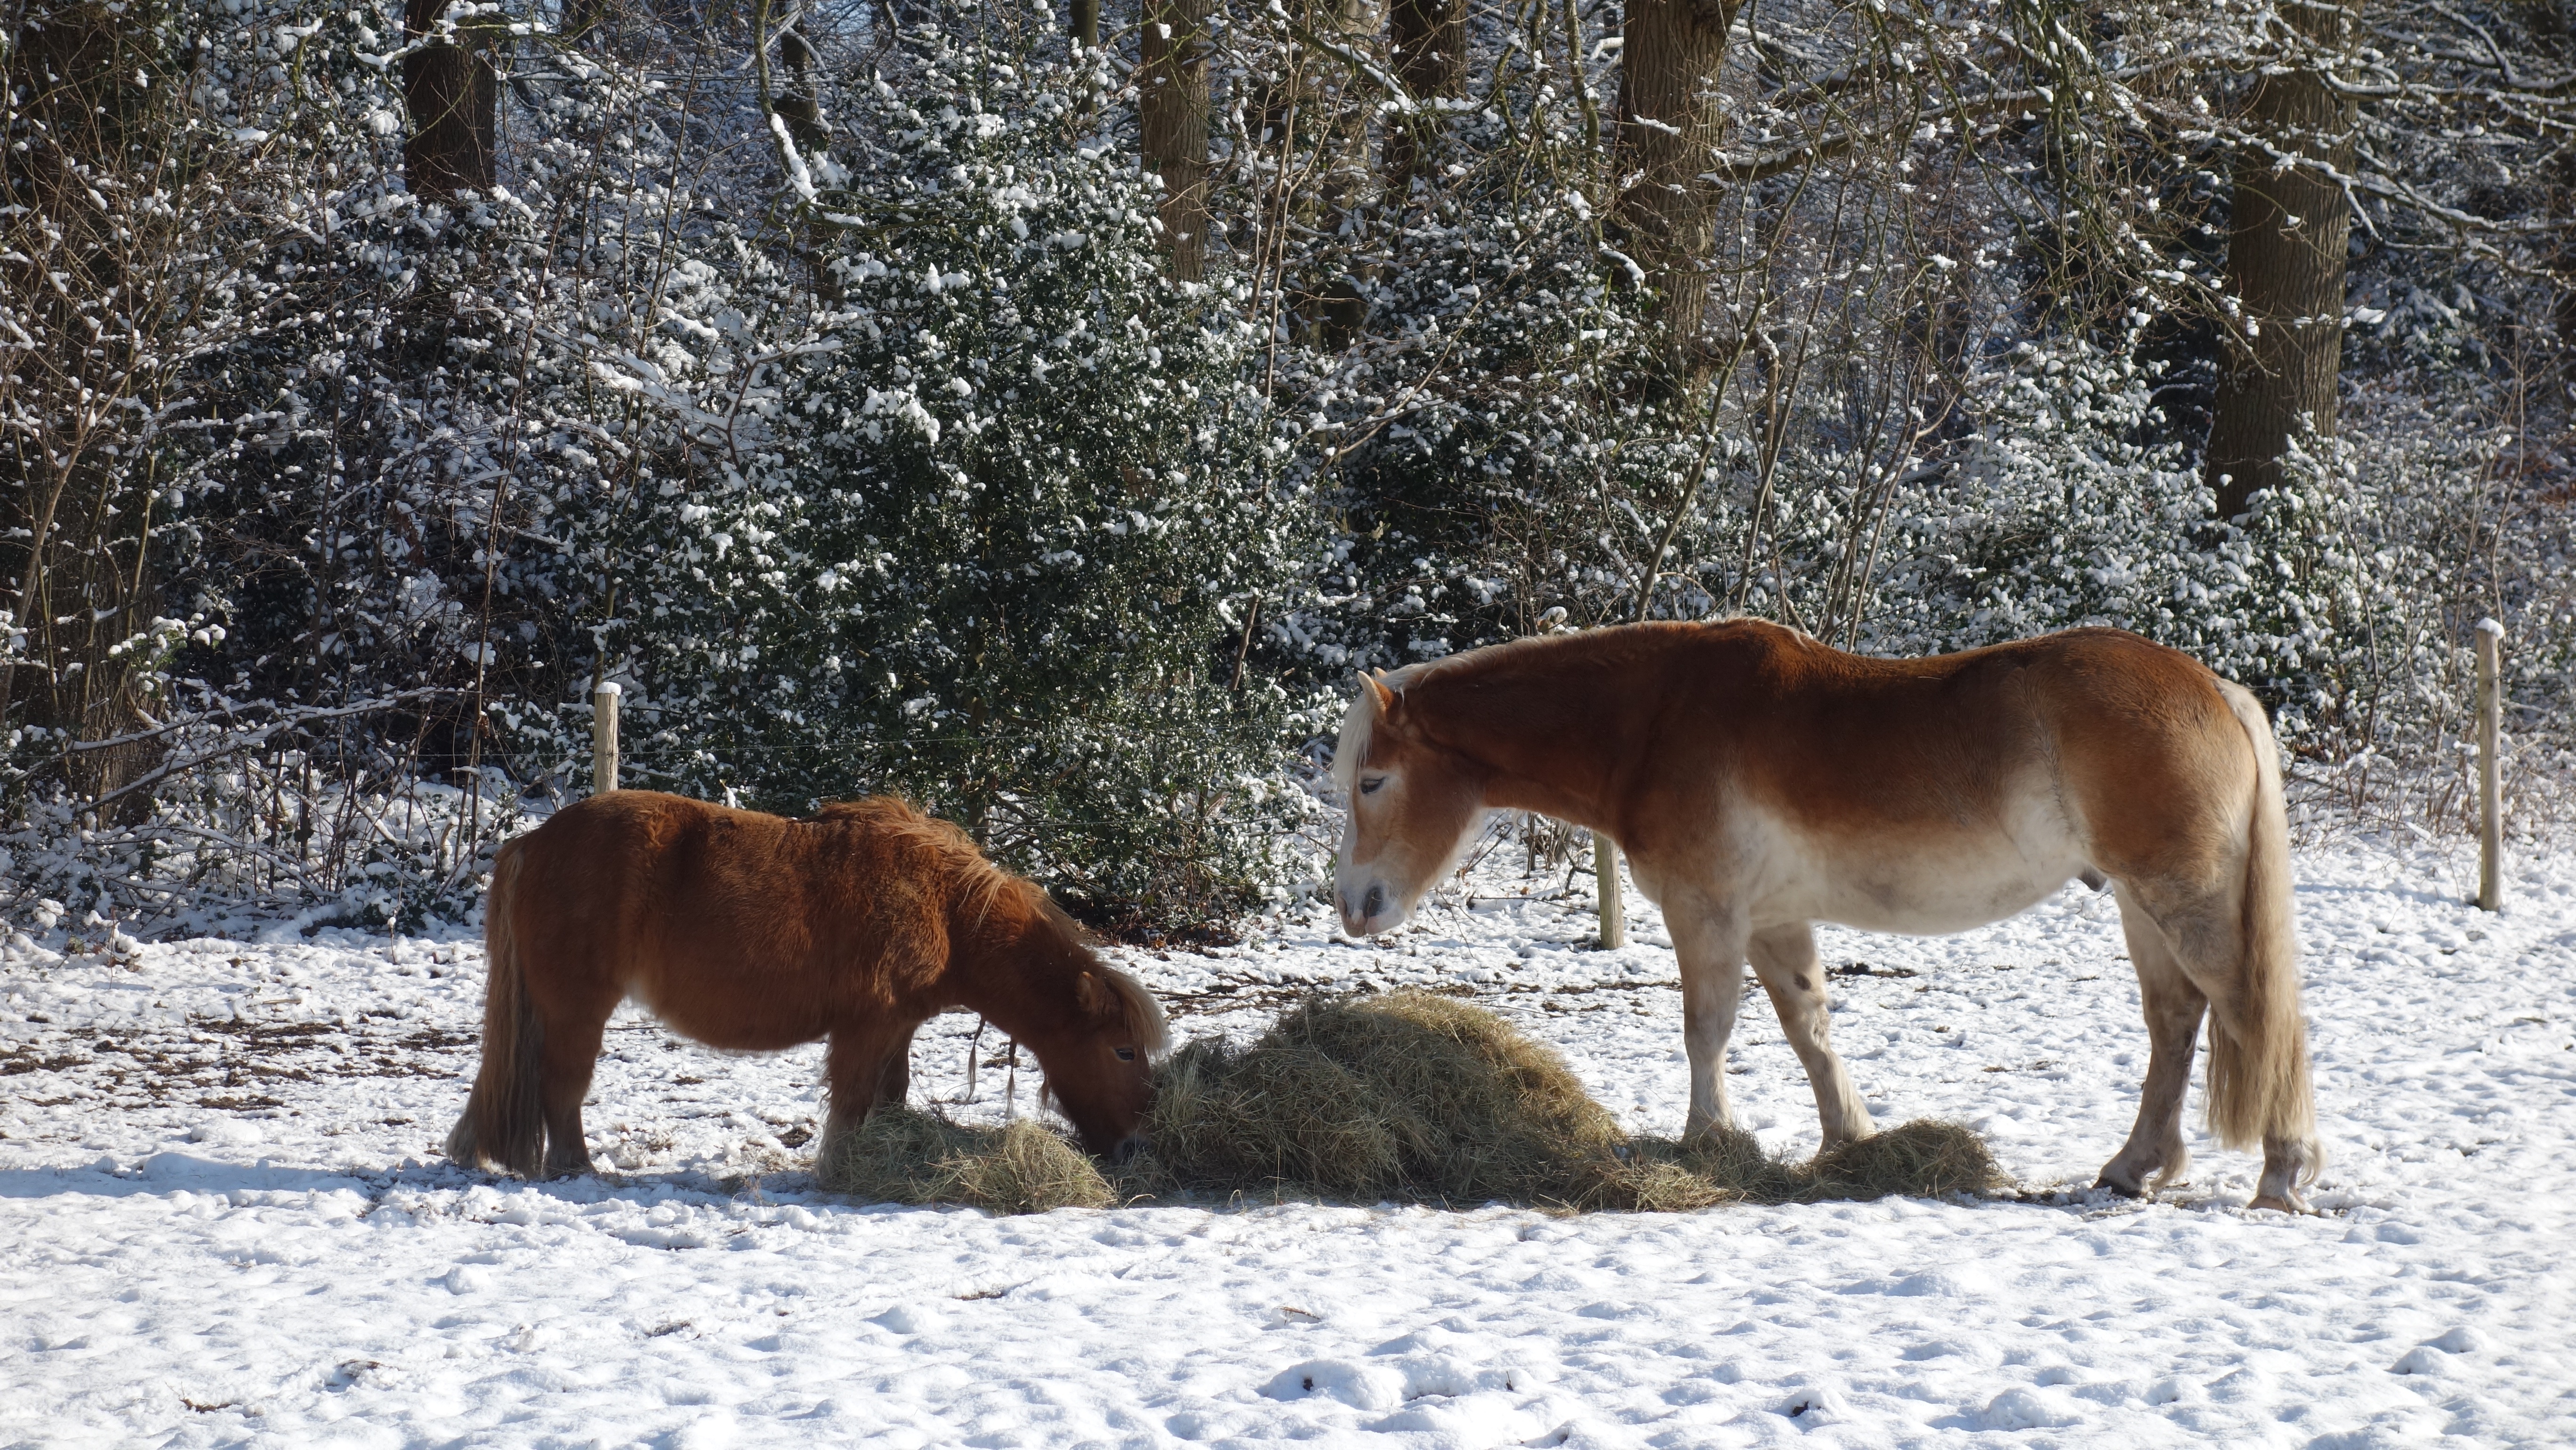
snow, winter, wildlife, feed, herd, grazing, horse, mammal, fauna, horses, vertebrate, mare, foal, ecosystem, forage, pack animal, horse like mammal, mustang horse